Sexuality in ancient Rome

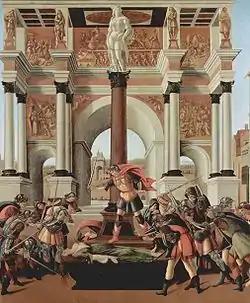
Botticelli's "Death of Lucretia" ("c." 1500): in Roman legend, Lucretia's rape and suicide brought about the overthrow of the monarchy and the formation of the Roman Republic

Because of the Roman emphasis on family, female sexuality was regarded as one of the bases for social order and prosperity. Female citizens were expected to exercise their sexuality within marriage, and were honored for their sexual integrity "(pudicitia)" and fecundity: Augustus granted special honors and privileges to women who had given birth to three children (see ""Ius trium liberorum""). Control of female sexuality was regarded as necessary for the stability of the state, as embodied most conspicuously in the absolute virginity of the Vestals. A Vestal who violated her vow was entombed alive in a ritual that mimicked some aspects of a Roman funeral; her lover was executed. Female sexuality, either disorderly or exemplary, often impacts state religion in times of crisis for the Republic.